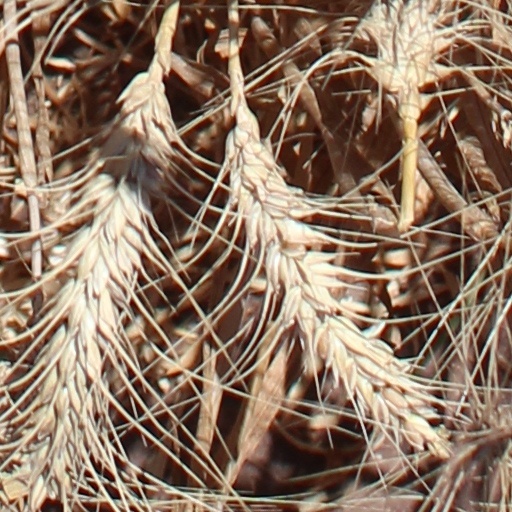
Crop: wheat